Holconia immanis

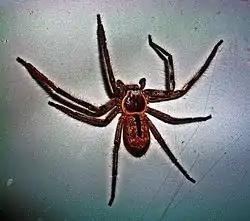
"Holconia immanis" - near Cooktown, Queensland, Australia in 2009

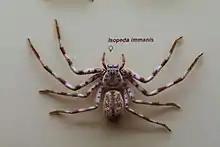
Female specimen in the Australian Museum

It was previously known as "Isopeda immanis" for many years. It is one of the largest species of huntsman in Australia and can have a body length of 4.5 cm and outstretched legs can measure 16 cm across.